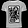
Label: T - shirt / top